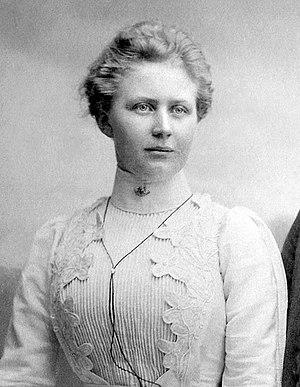
Elizabeth Christ Trump, née Elisabeth Christ le 10 octobre 1880 à Kallstadt et morte le 6 juin 1966 à Manhasset, est la matriarche de la famille Trump, fondatrice de la société Elizabeth Trump & Fils, la première des sociétés de The Trump Organization. Son petit-fils est le milliardaire Donald Trump, 45ᵉ président des États-Unis.